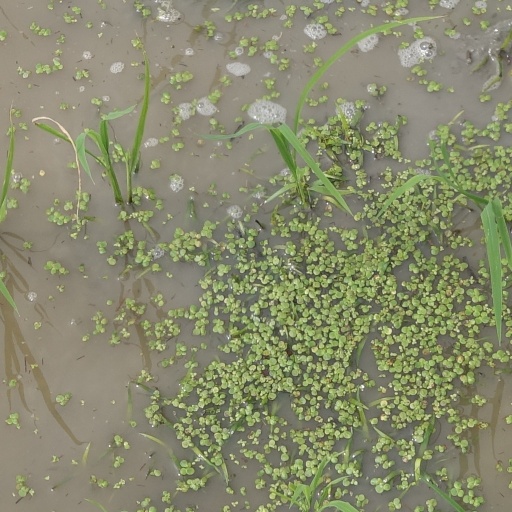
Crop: rice